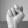
ASL letter: N